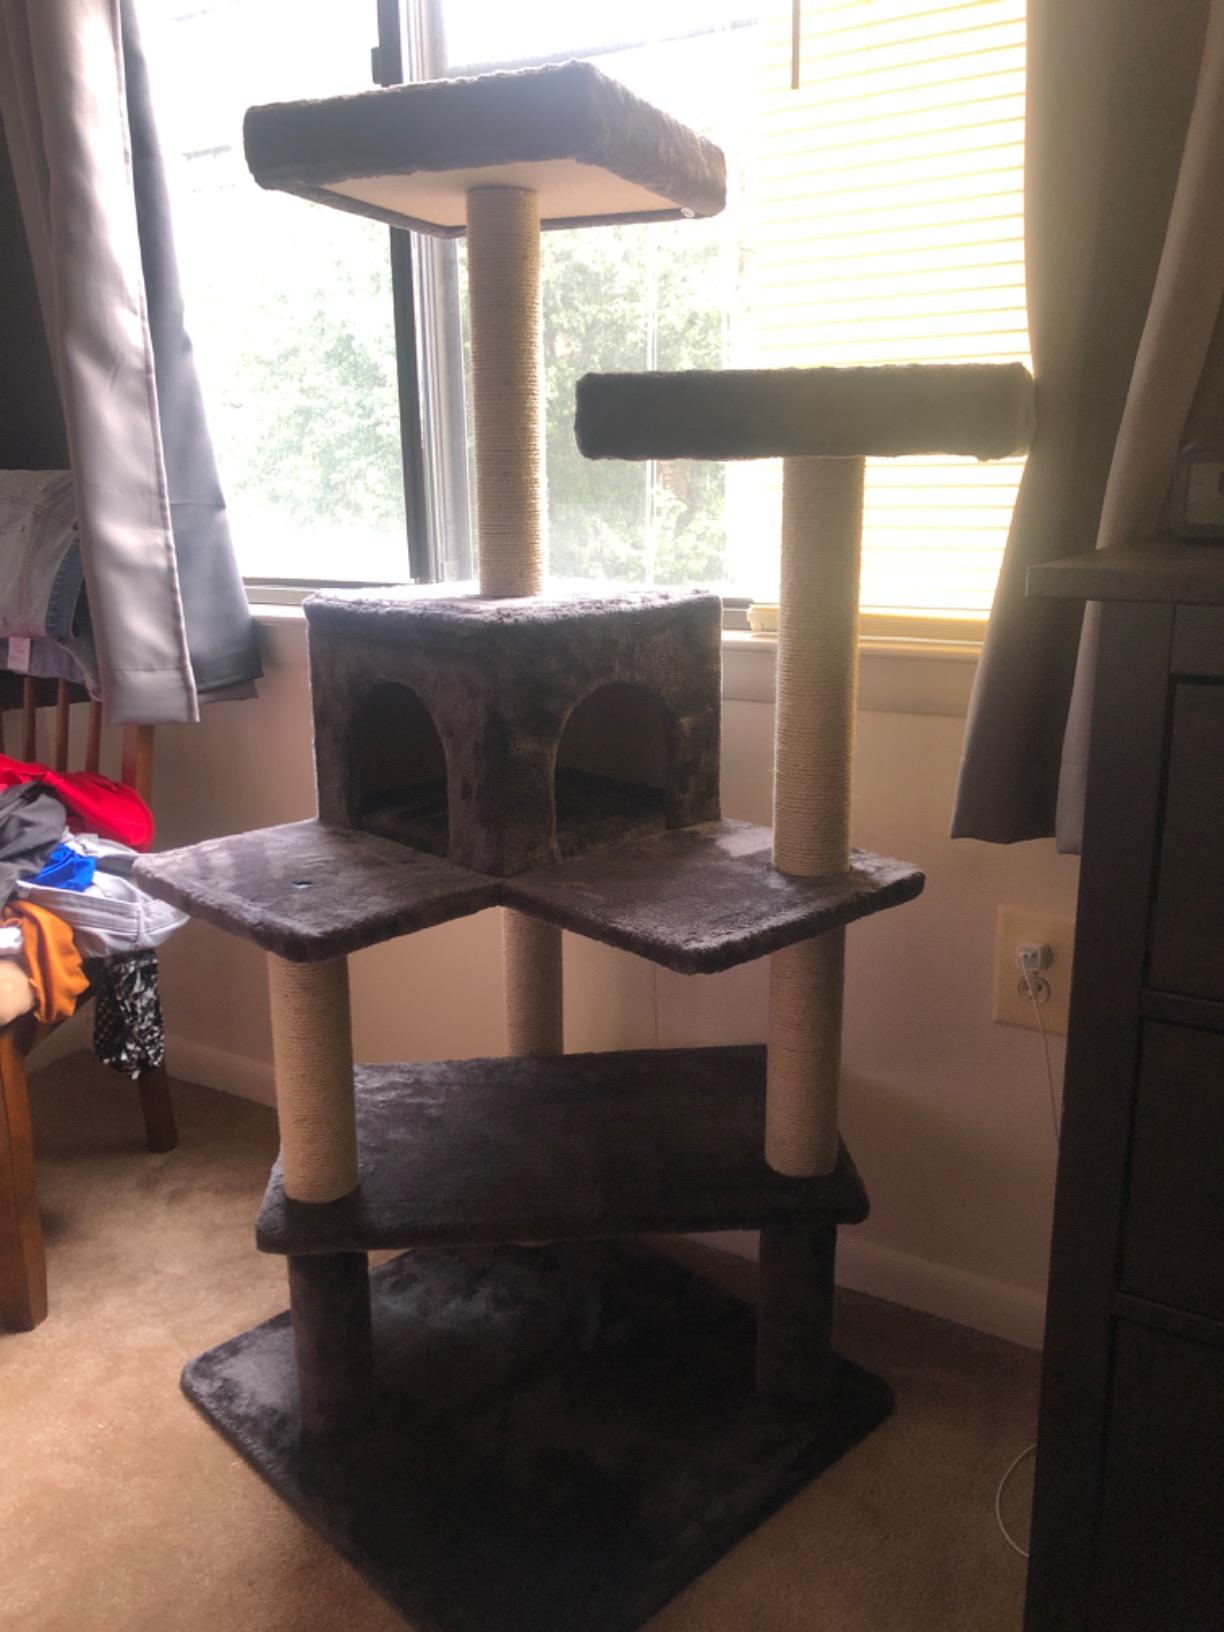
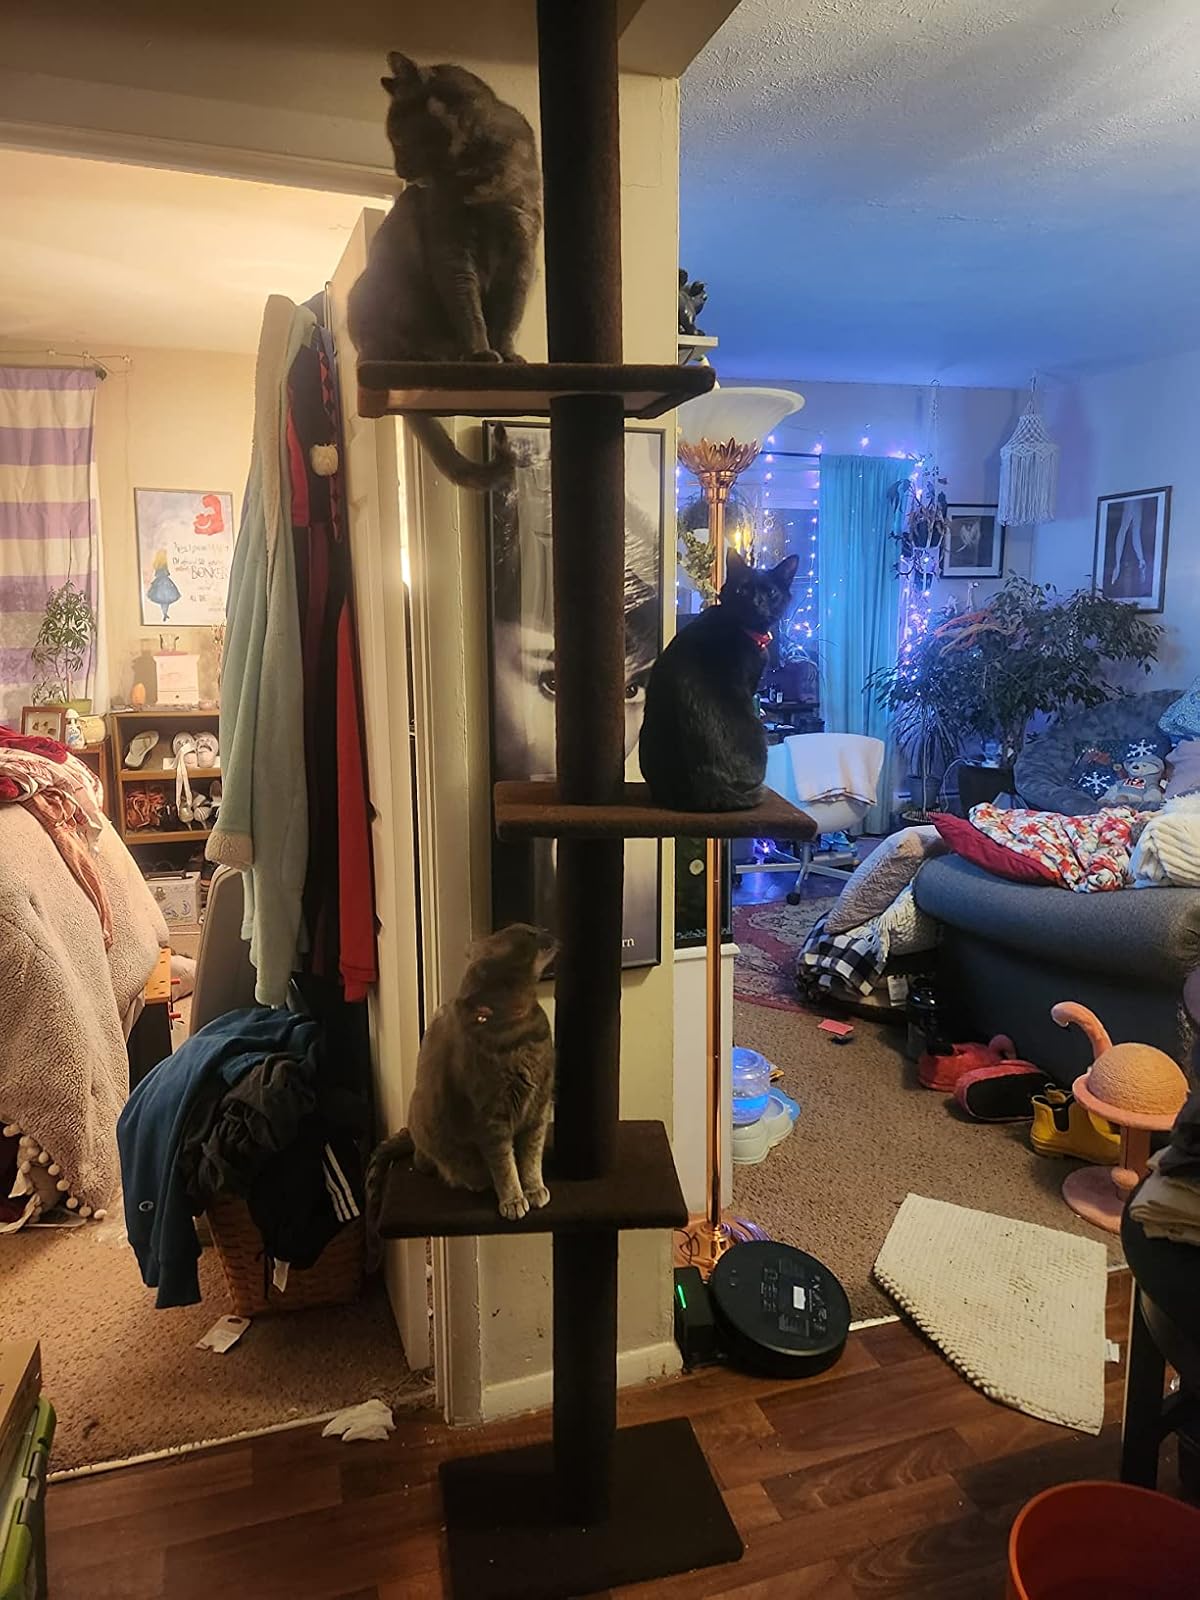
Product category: items_cat tree
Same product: no